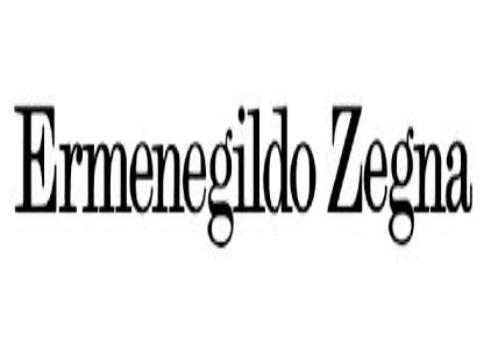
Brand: Ermenegildo Zegna
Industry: Clothes